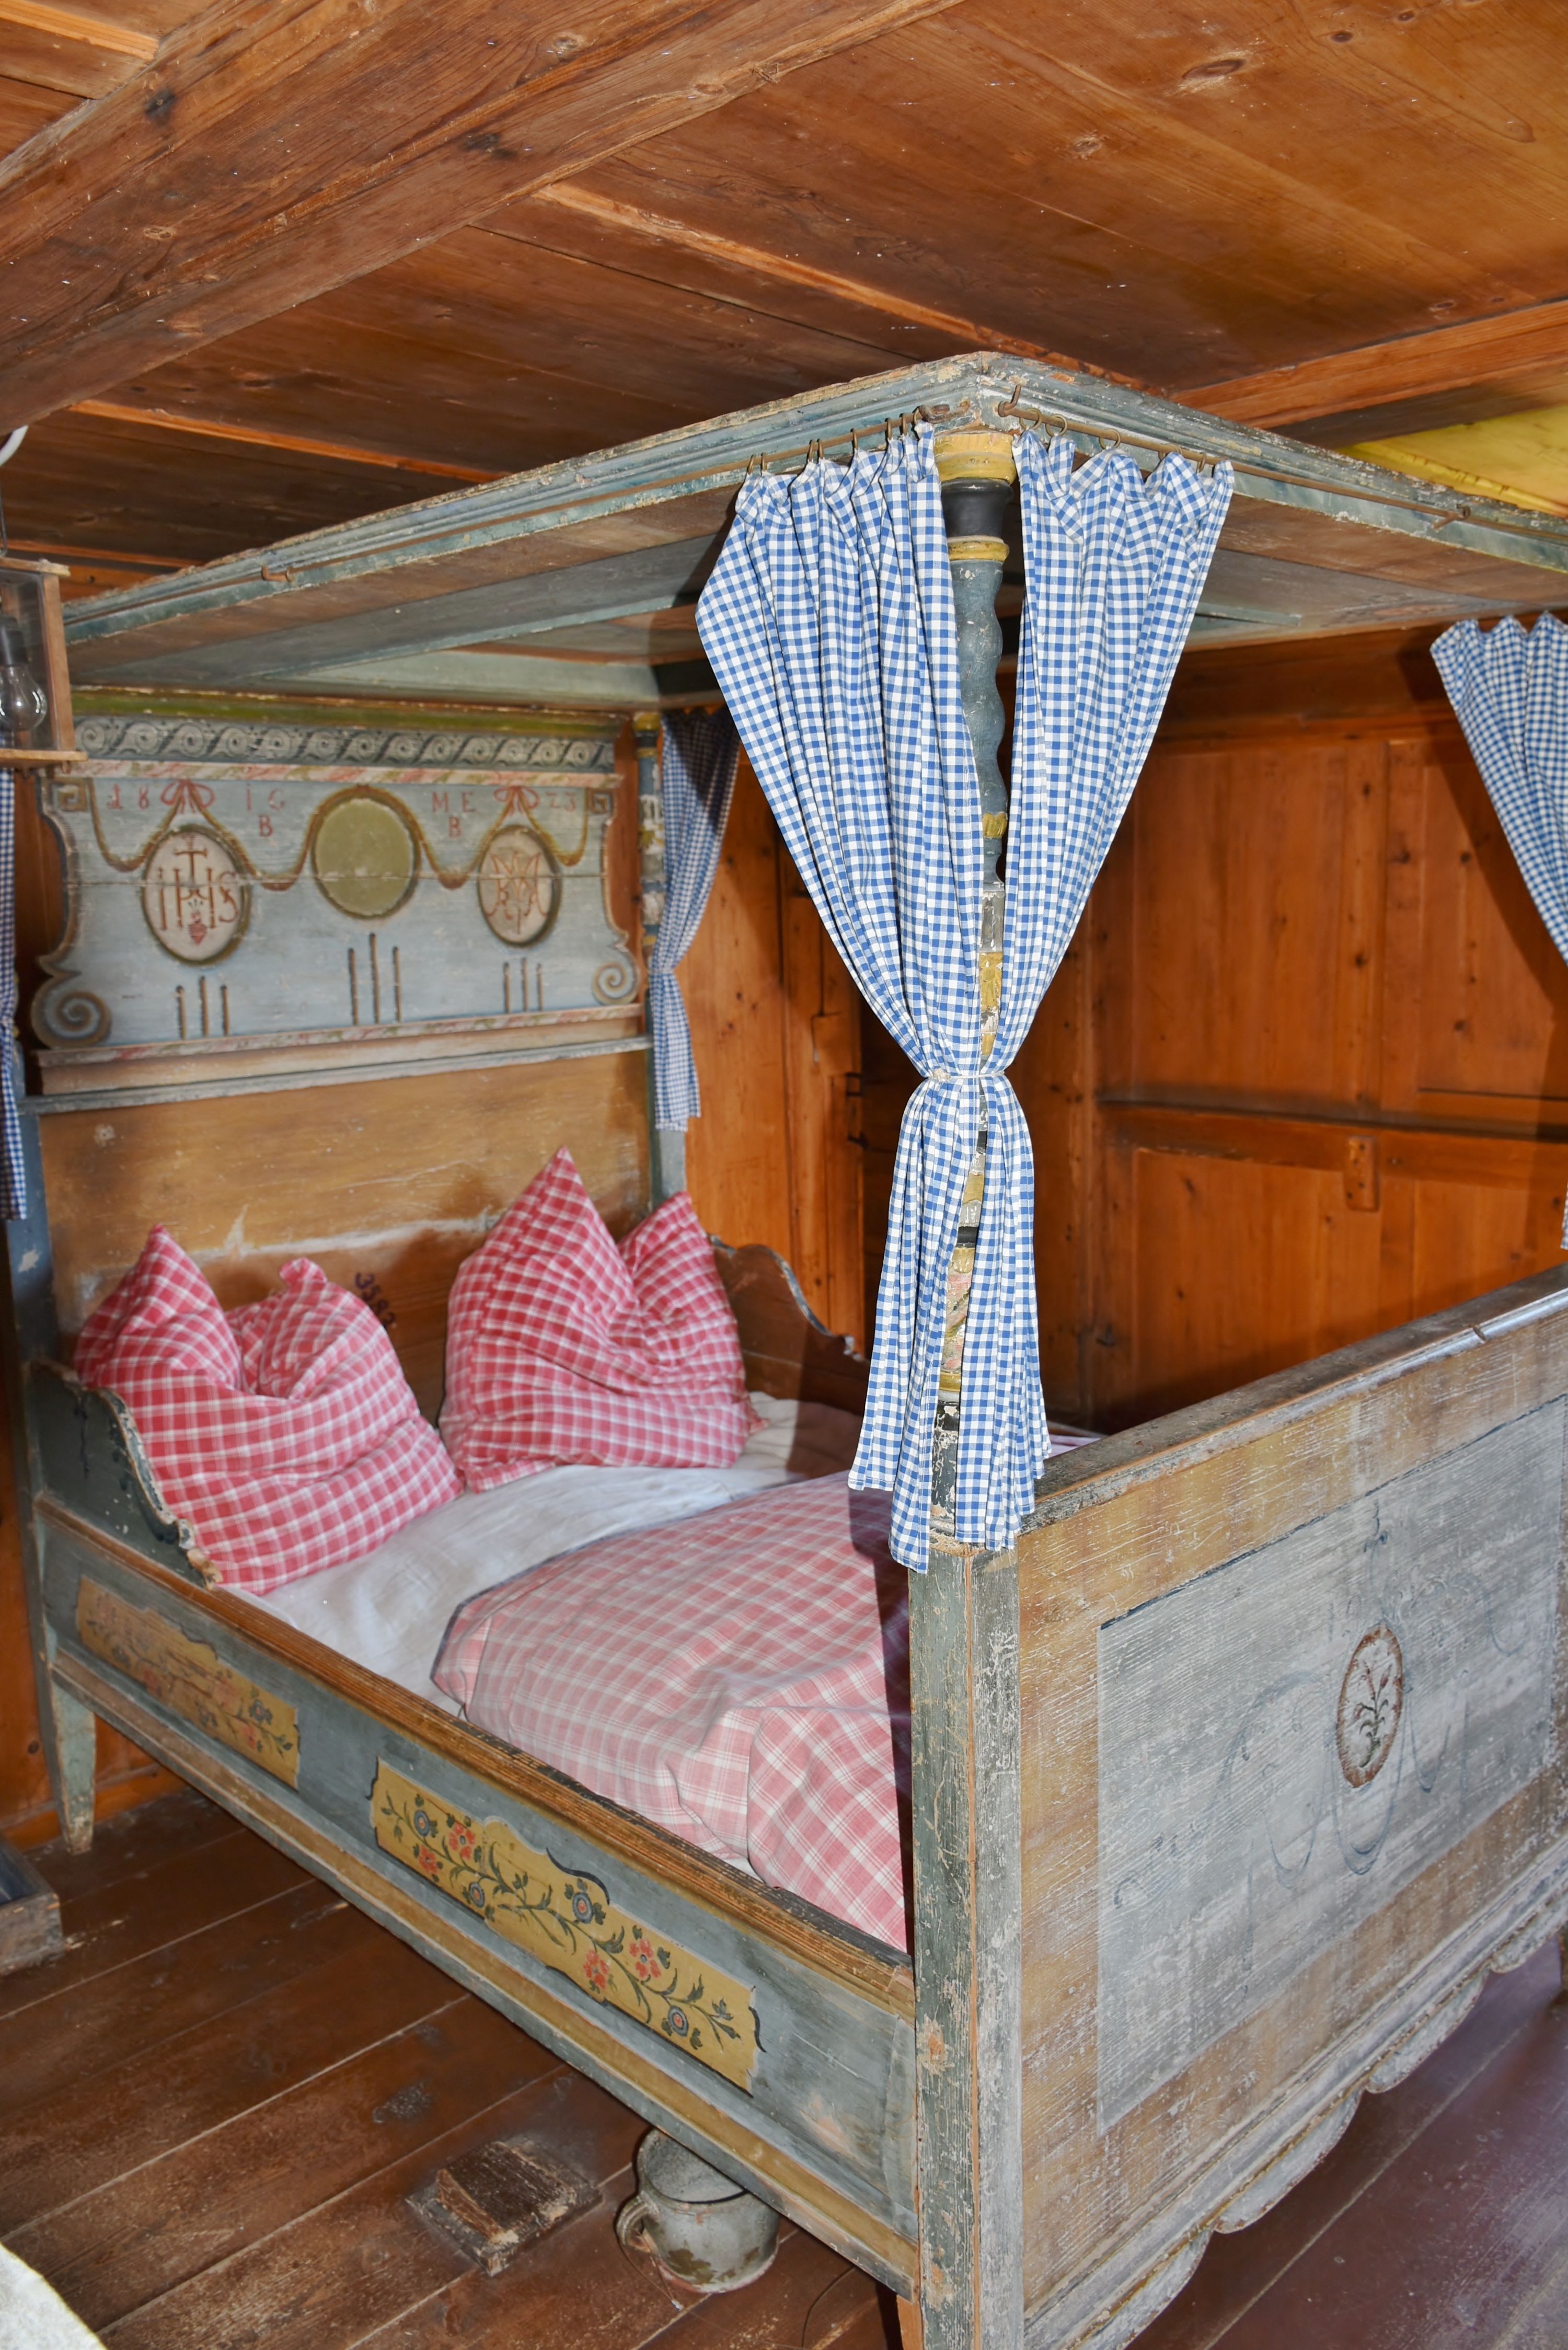
table, wood, farm, old, rural, museum, craft, furniture, room, bedroom, product, places of interest, art, sleep, bed, culture, history, nostalgic, historically, swabia, historic home, old museum